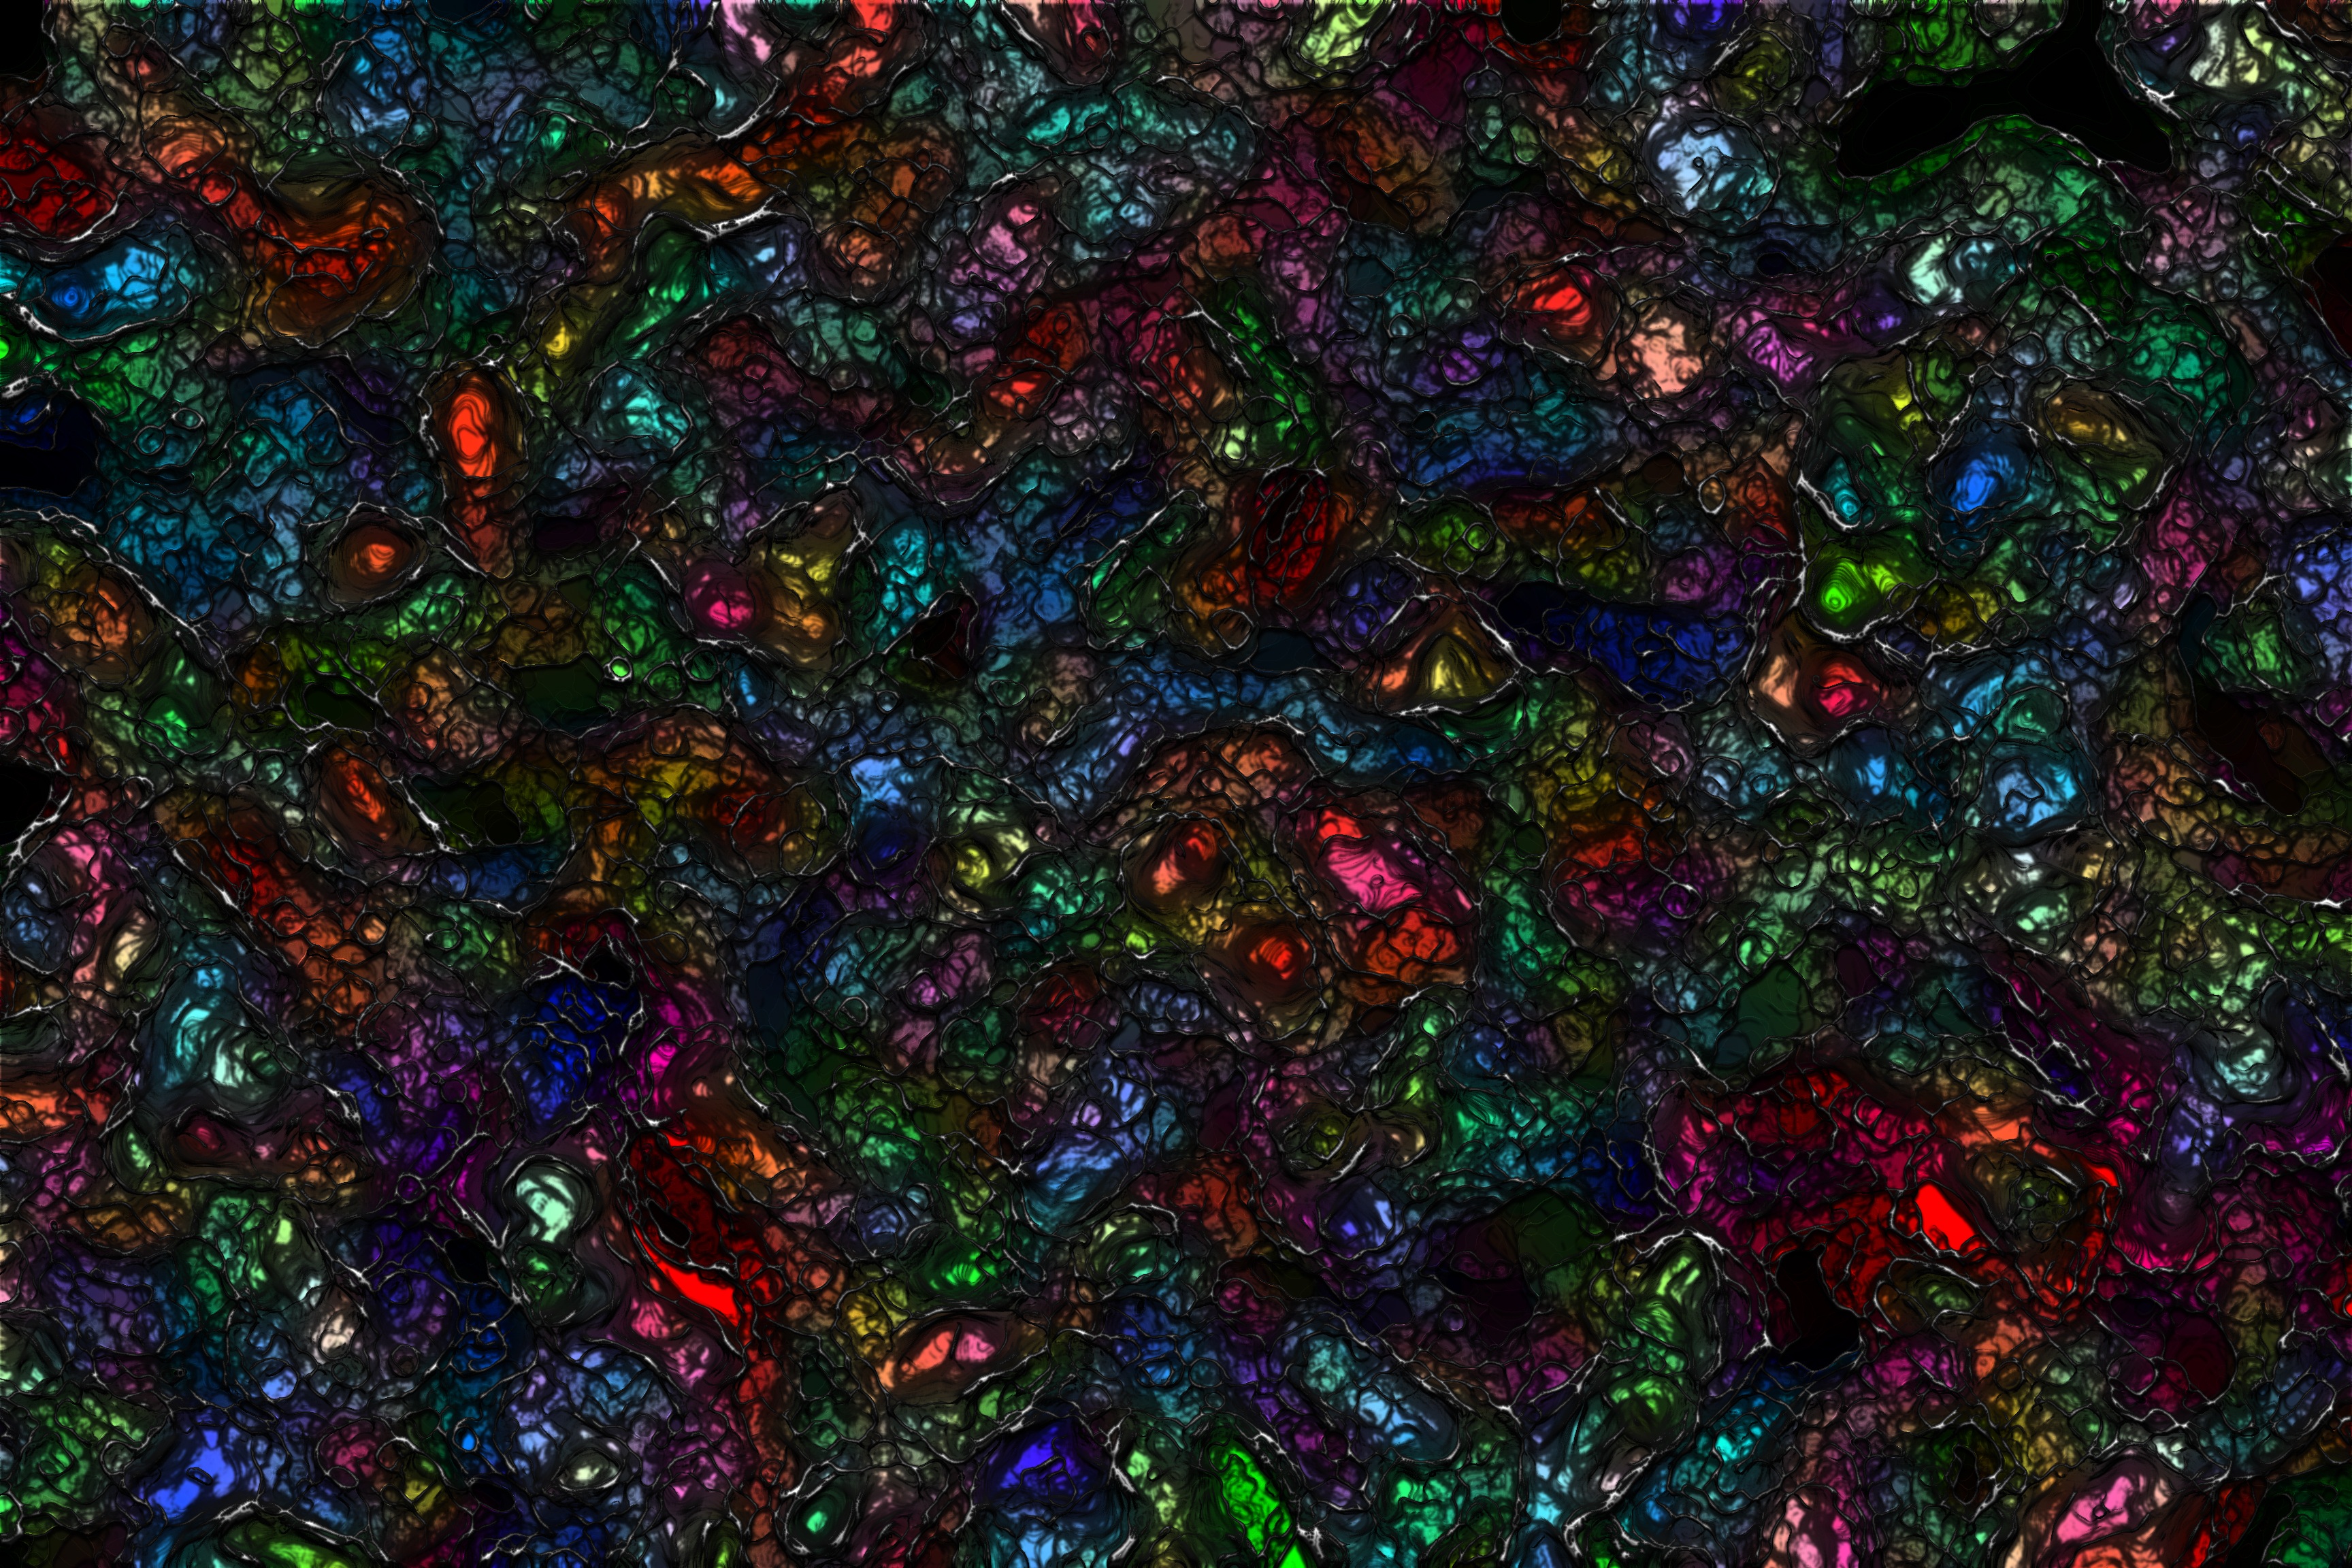
light, abstract, color, colorful, art, background, design, spectrum, bill, blurry, kaleidoscope, out of focus